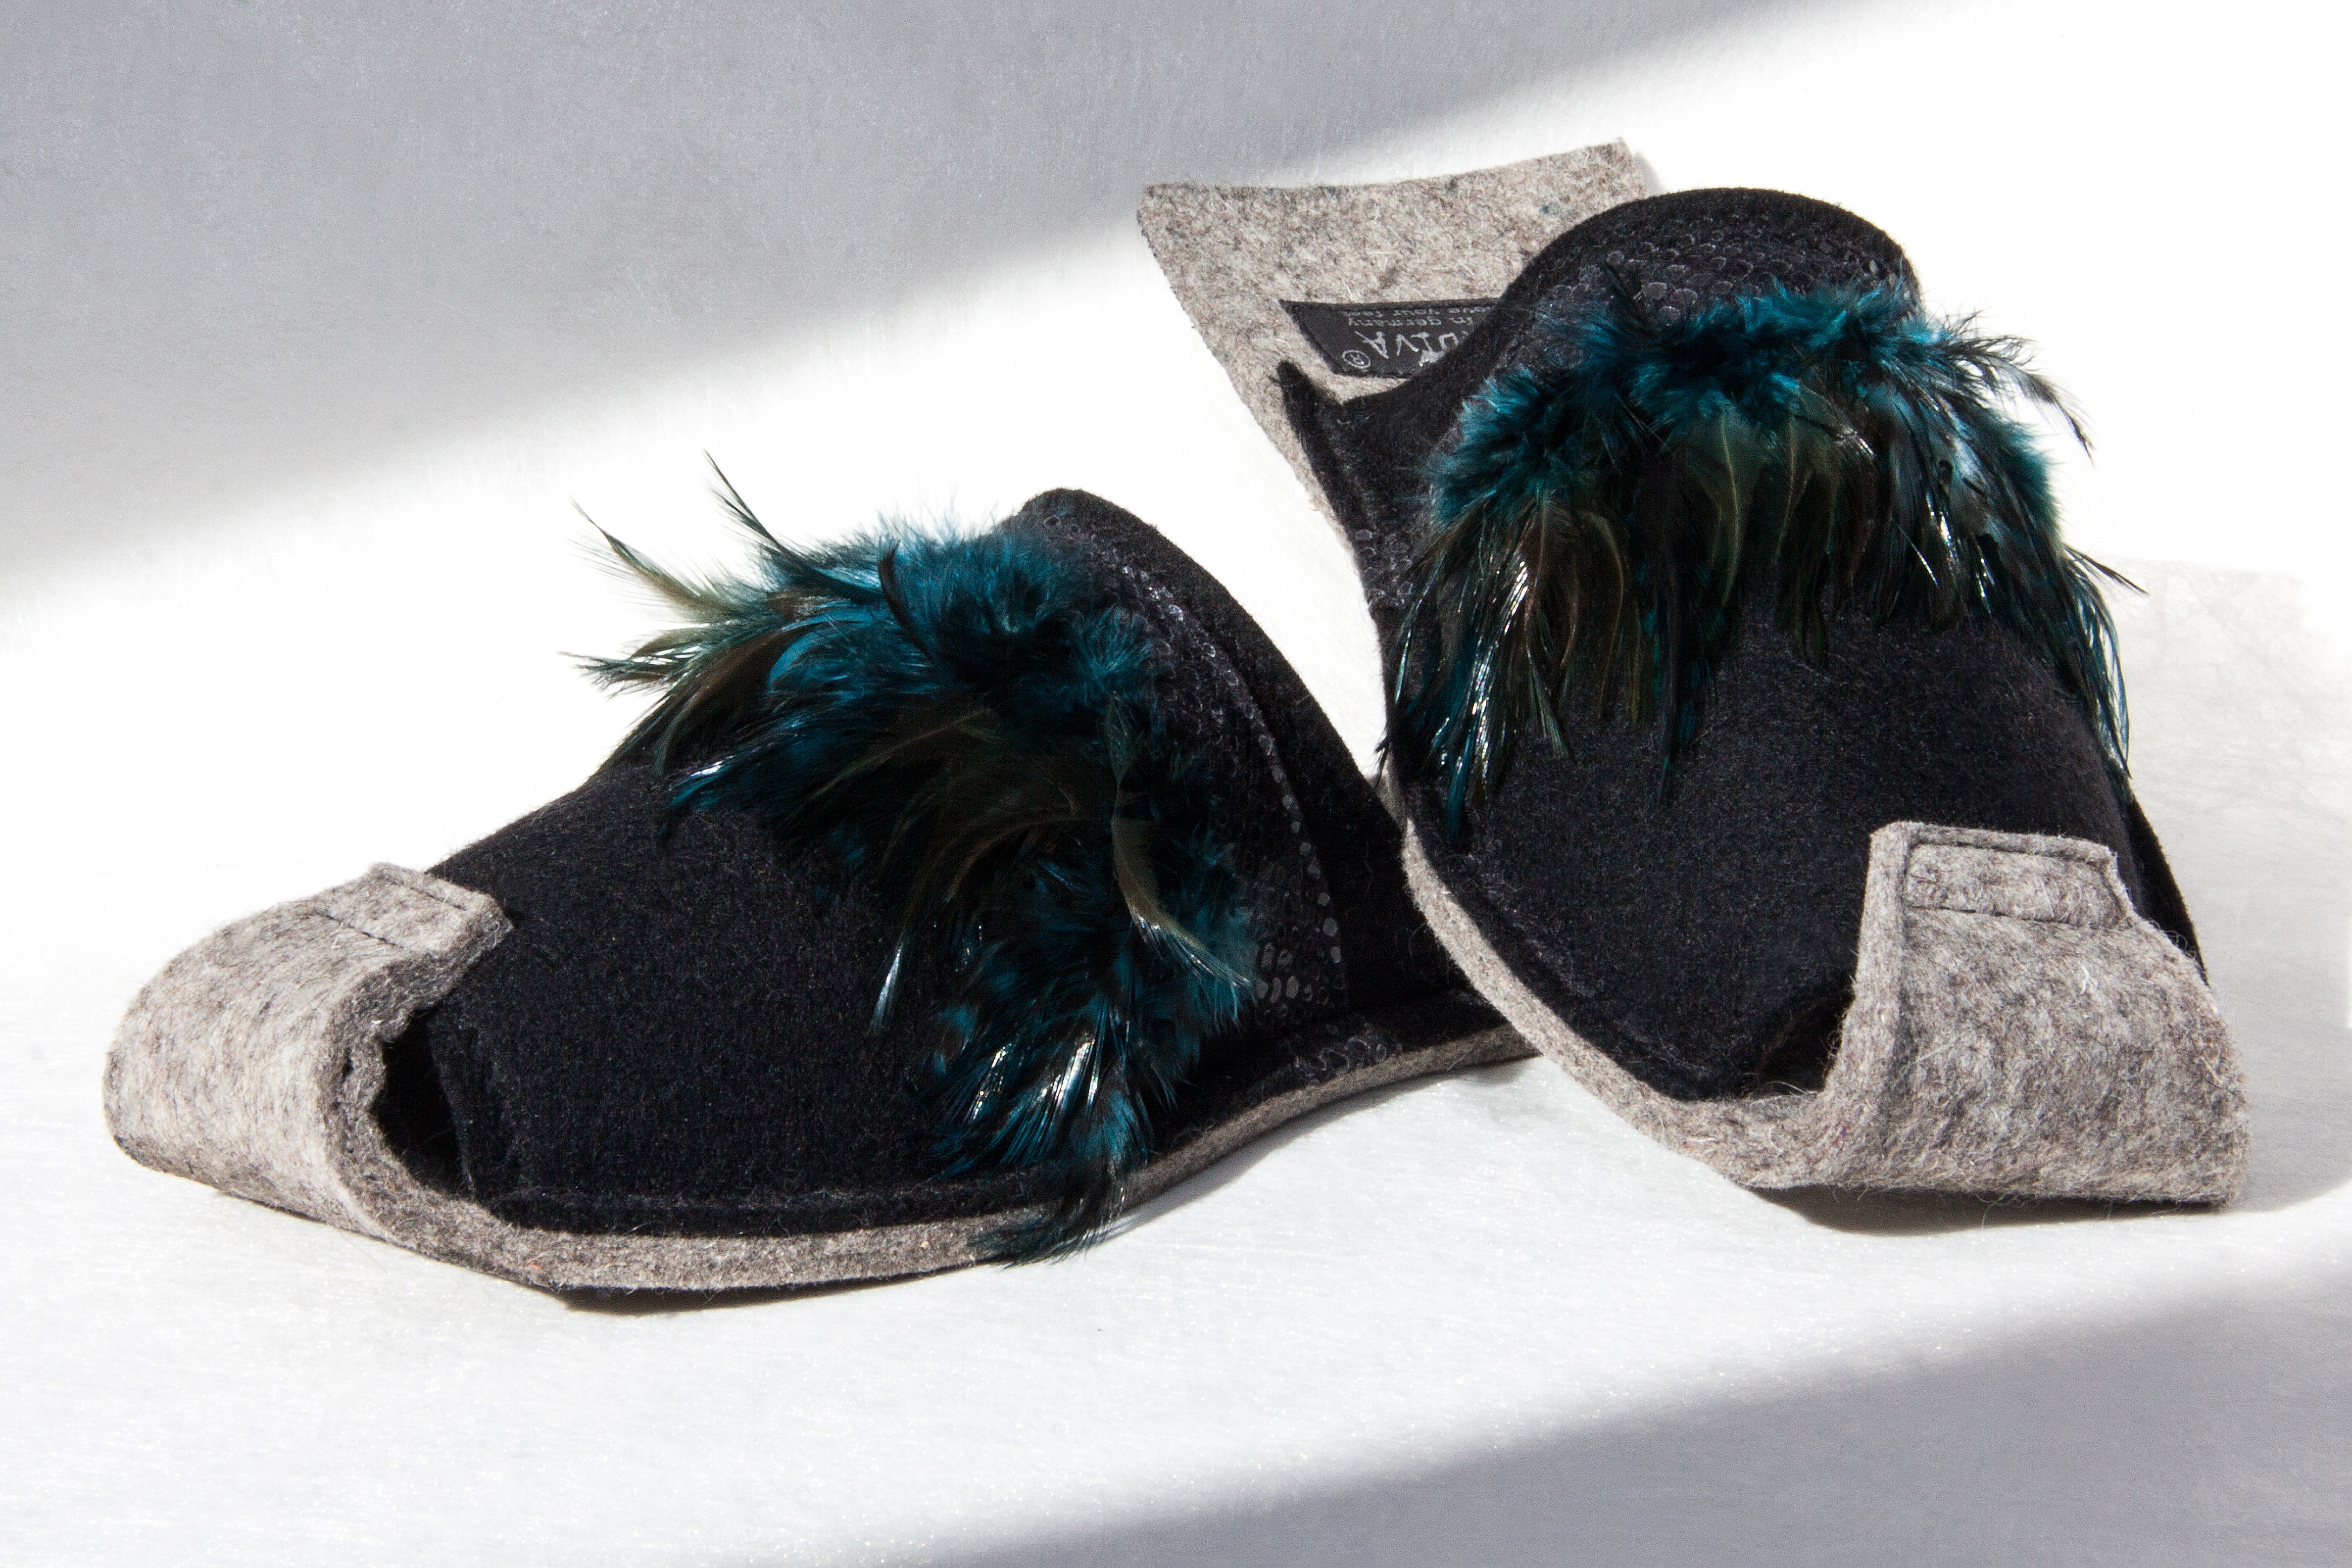
shoe, leather, blue, black, feather, textile, shoes, sneakers, footwear, handmade, unique, stylish, slippers, fashionable, trendy, felt, easily, exceptional, outdoor shoe, shoe industry, designer slippers, artist workshop, slipper art, slipper diva